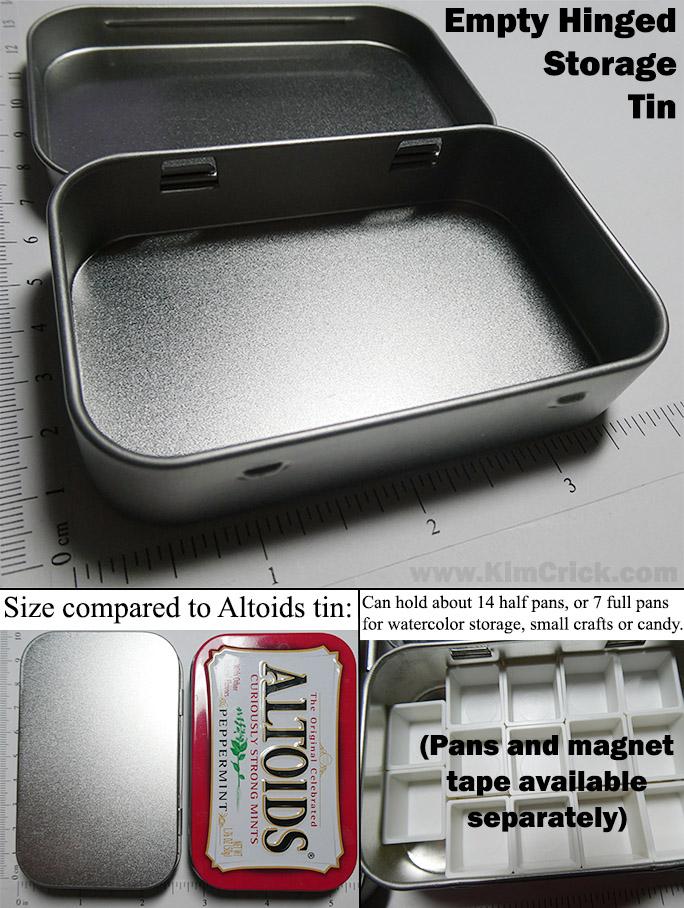
Label: metal